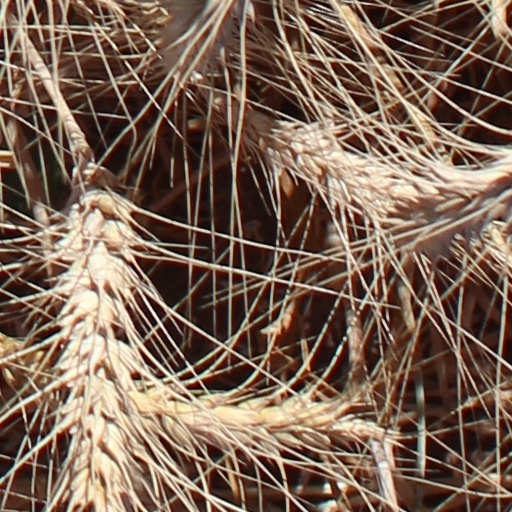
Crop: wheat